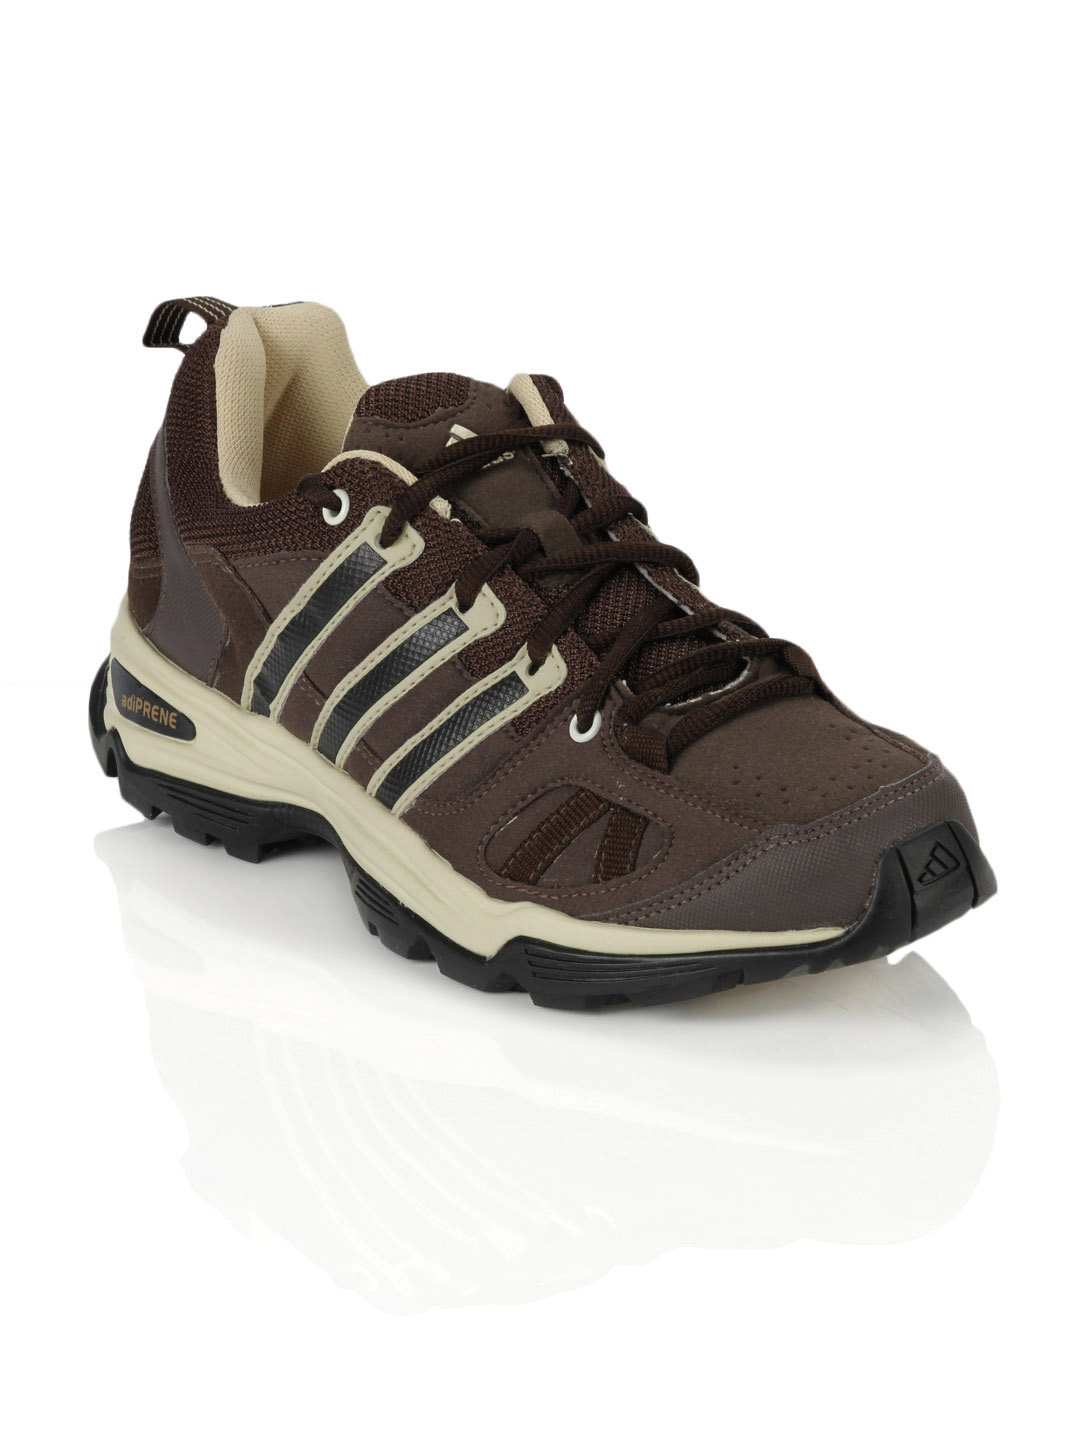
ADIDAS Men Astride Brown Sports Shoes
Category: Footwear / Shoes / Sports Shoes
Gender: Men
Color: Brown
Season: Summer 2012
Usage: Sports